Camila Gallardo

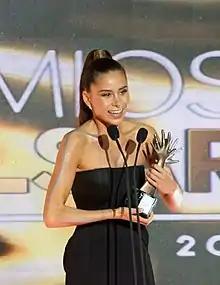
Gallardo at the 2017 Pulsar Awards.

Camila Anastasia Gallardo Montalva (born 2 November 1996), known as Cami, is a Chilean singer and songwriter. She started her career after appearing in the Chilean vocal talent show "The Voice Chile", where she came second place. She has released two studio albums and has received a Grammy Award nomination as well as two Latin Grammy Award nominations.